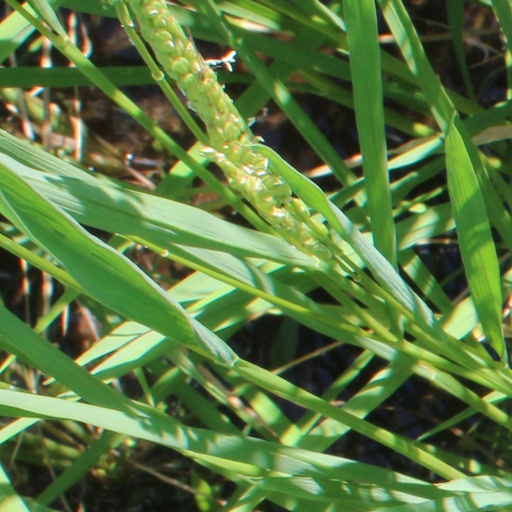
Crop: rice